Liepāja

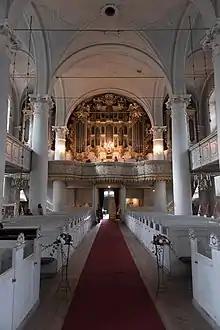
Interior of the Holy Trinity Cathedral

Liepāja is known as a city rich in deep cultural and historical traditions, and has a very important place in the cultural landscape of Latvia and the region. Liepāja is home to both state and municipal institutions, as well as the University of Liepāja and privately funded artistic groups and departments. The city has a remarkable legacy in terms of its historical cultural environment, buildings, monuments, visual art collections, museums and libraries. Liepāja has a strong tradition of performing arts and intangible cultural heritage – crafts, folk art, traditional culture – in both Latvian and minority groups. Cultural tourism and creative industries are developing. There is a strong cultural education base (in its professional forms). Certain sectors are relatively underdeveloped in Liepāja (fine arts, literature, declining cinema, etc.).